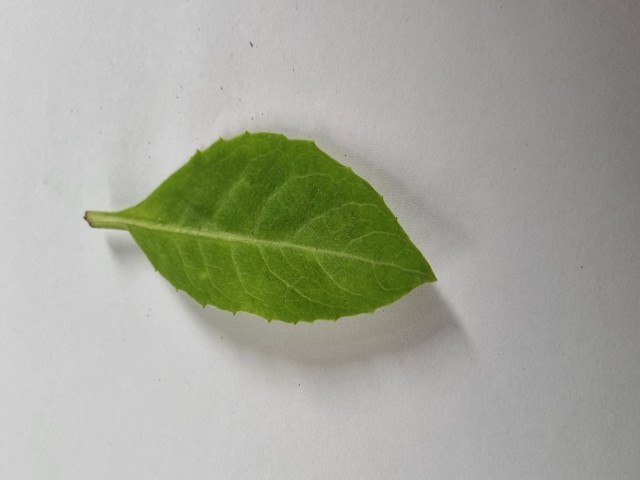
Plant: gainura